American Association of Textile Chemists and Colorists

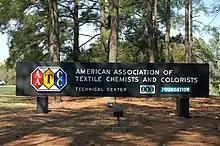
AATCC Technical Center Sign

AATCC—the American Association of Textile Chemists and Colorists— is a 501(c)(6) not-for-profit professional association that provides test method development, quality control materials, educational development, and networking for textile and apparel professionals throughout the world.